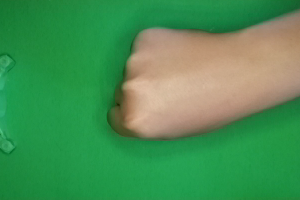
Label: rock